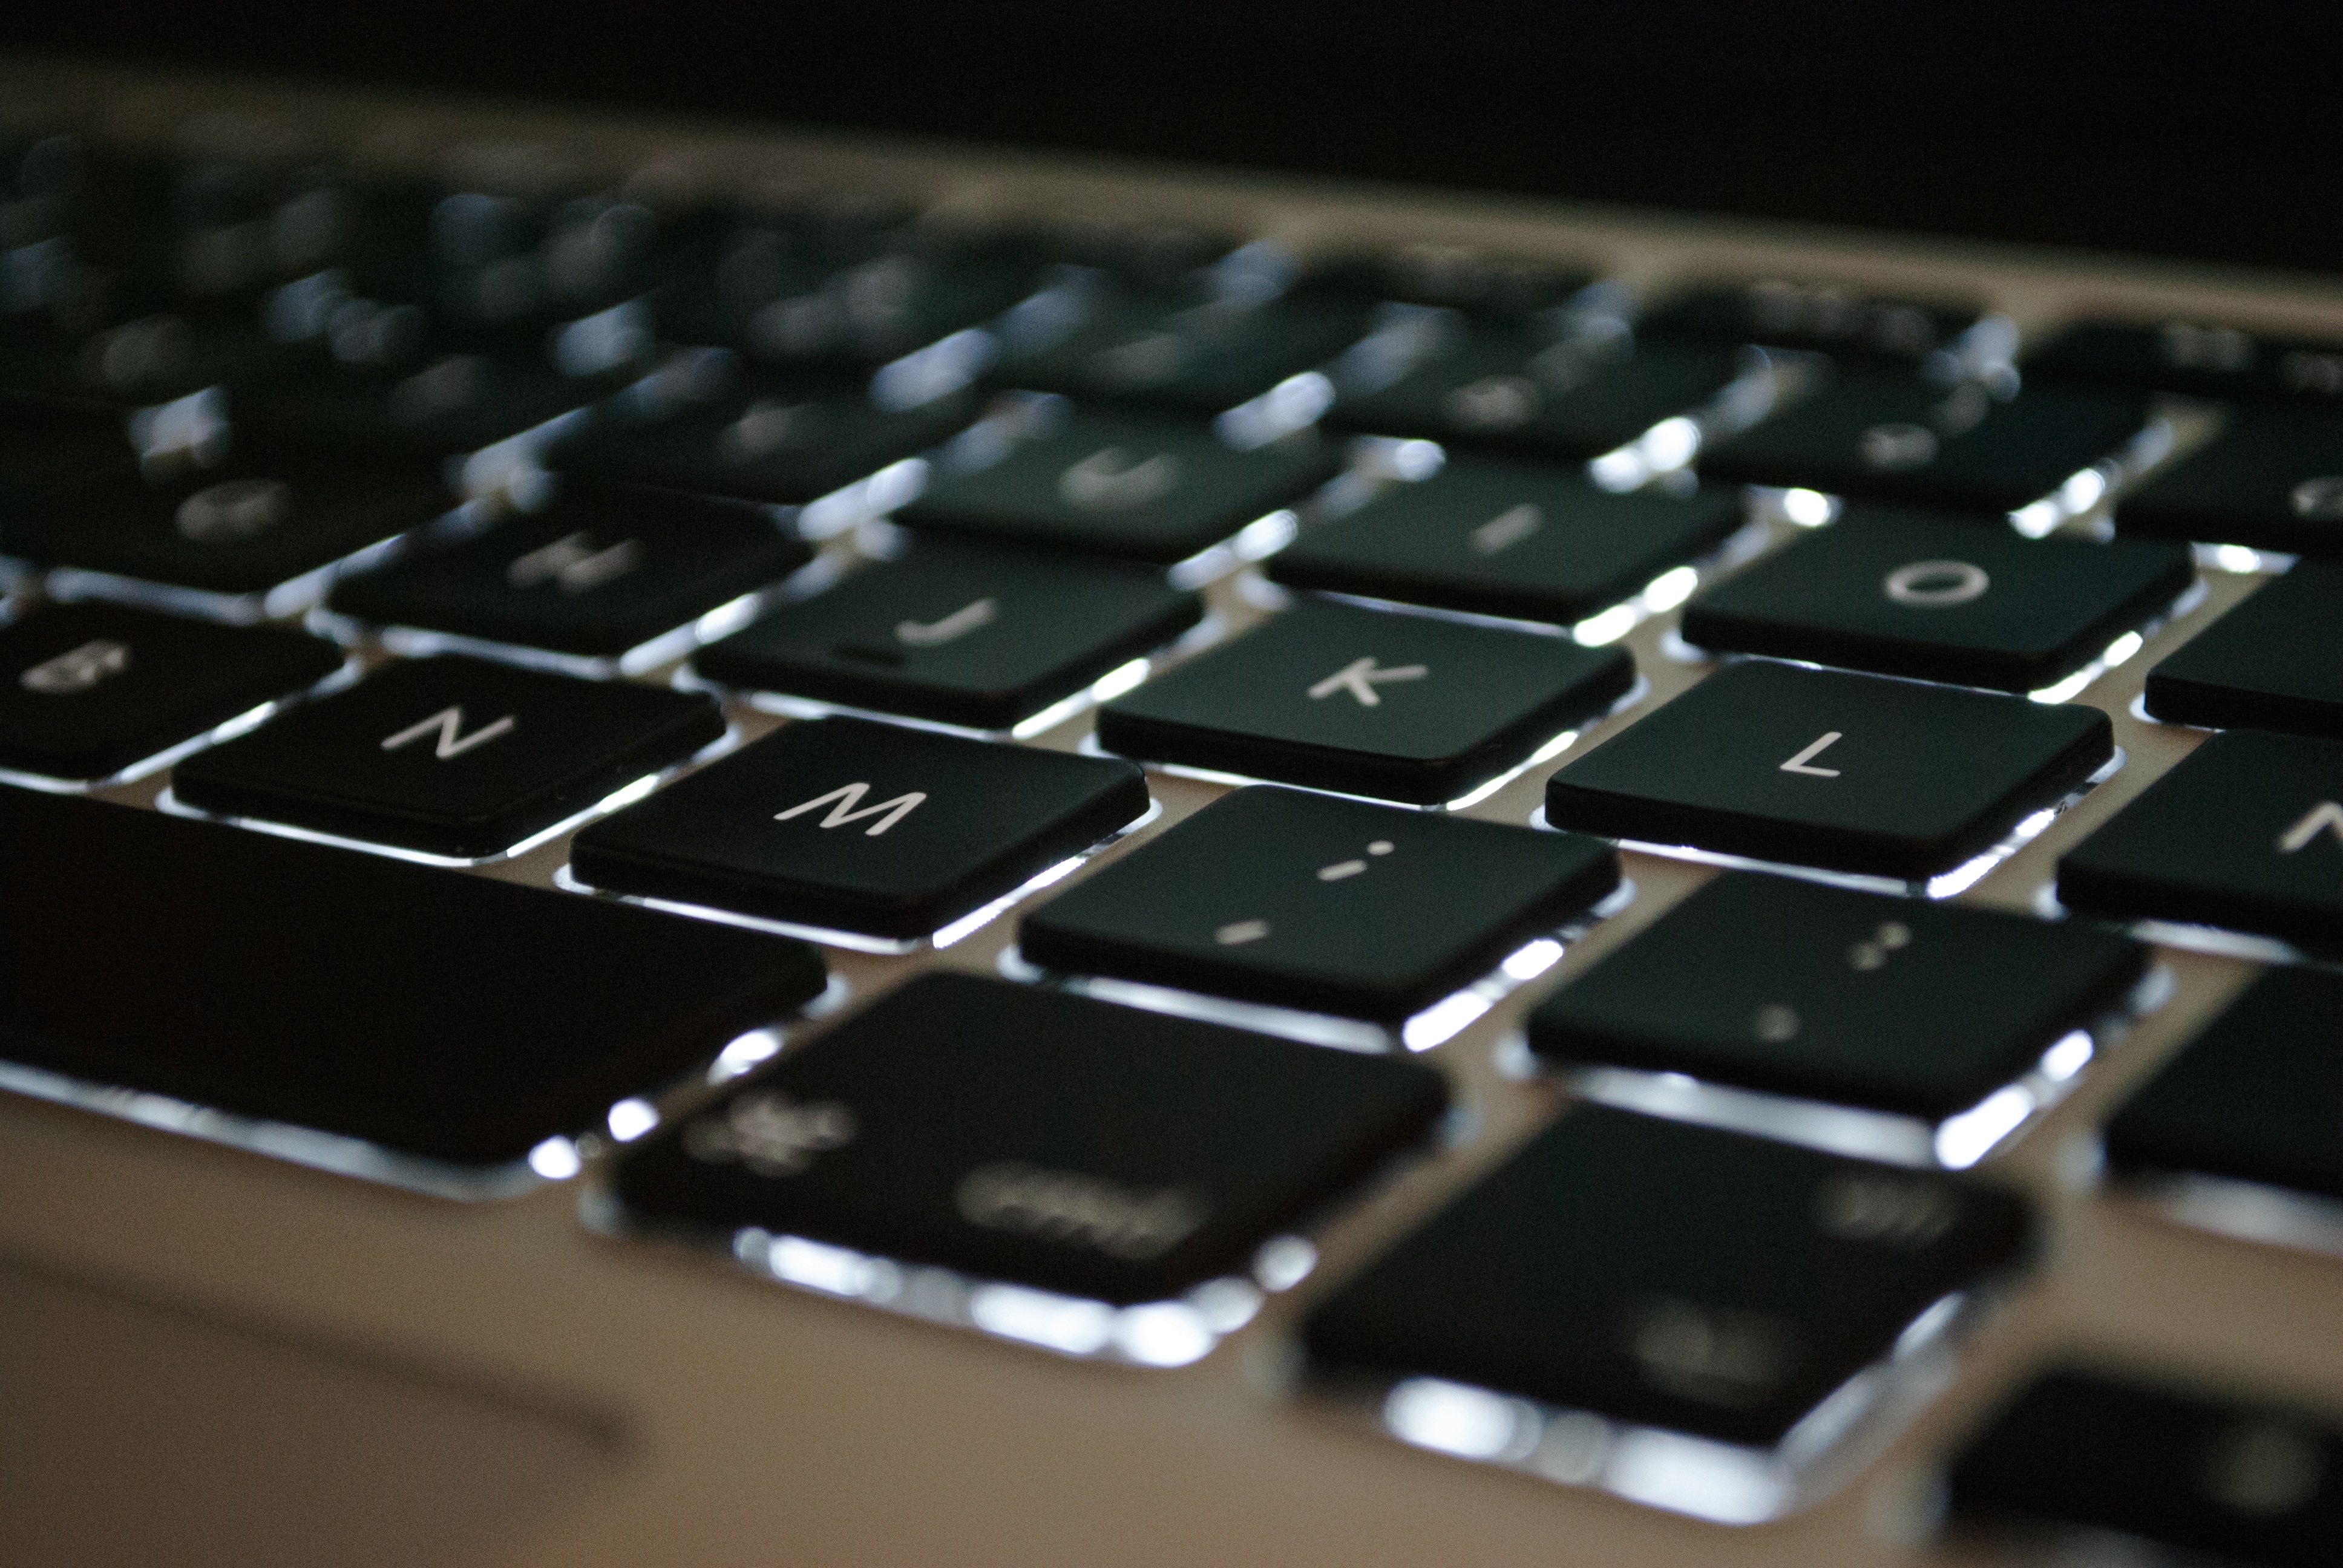
laptop, technology, number, black, multimedia, computer keyboard, personal computer, electronic device, computer hardware, musical keyboard, personal computer hardware, electronic instrument, human action, electronic keyboard